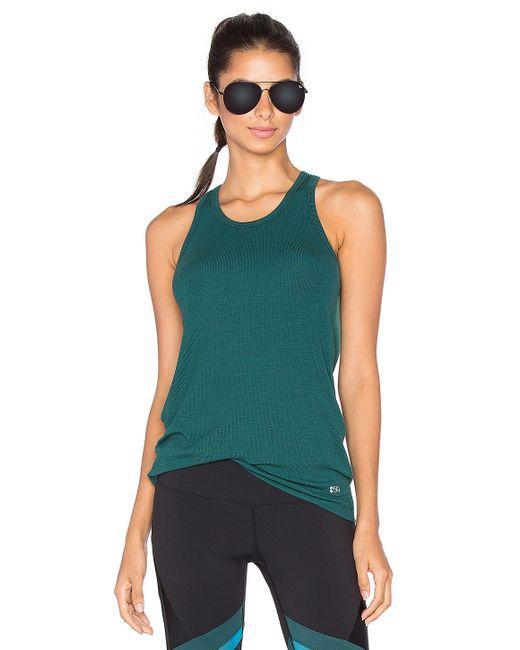
Damen Tank Top mit Rundhalsausschnitt und Racerback